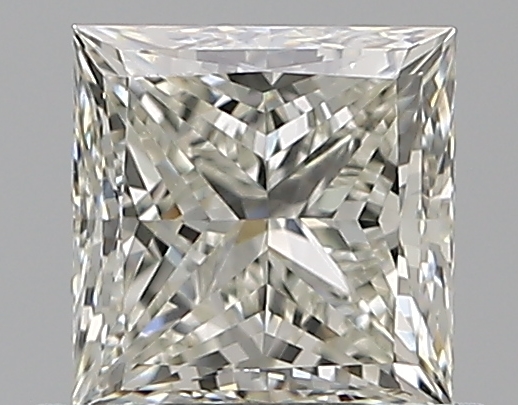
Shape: princess
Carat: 0.75
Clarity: VVS2
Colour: J
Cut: EX
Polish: EX
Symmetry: VG
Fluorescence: N
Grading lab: GIA
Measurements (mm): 4.91 x 4.87 x 3.46